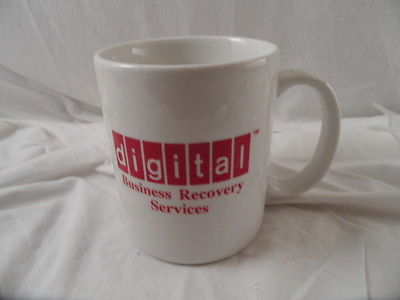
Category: mug